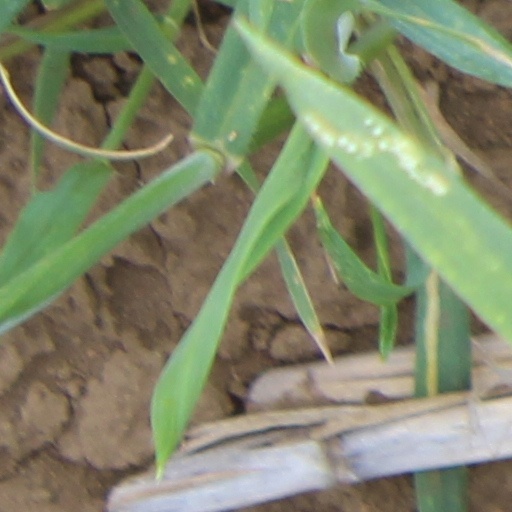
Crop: wheat